Niue

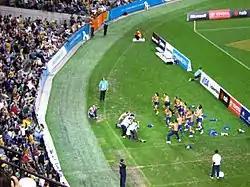
The Niue sevens team performing a takalo

Niue is the birthplace of New Zealand artist and writer John Pule. Author of "The Shark That Ate the Sun", he also paints tapa cloth inspired designs on canvas. In 2005, he co-wrote "Hiapo: Past and Present in Niuean Barkcloth", a study of a traditional Niuean artform, with Australian writer and anthropologist Nicholas Thomas. Matafetu Smith founded the first Niuean women's weaving group in Auckland.